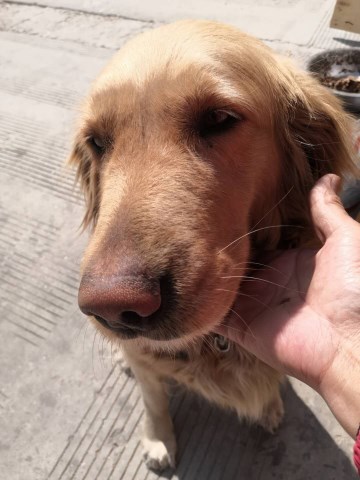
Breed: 3580-n000122-Labrador_retriever